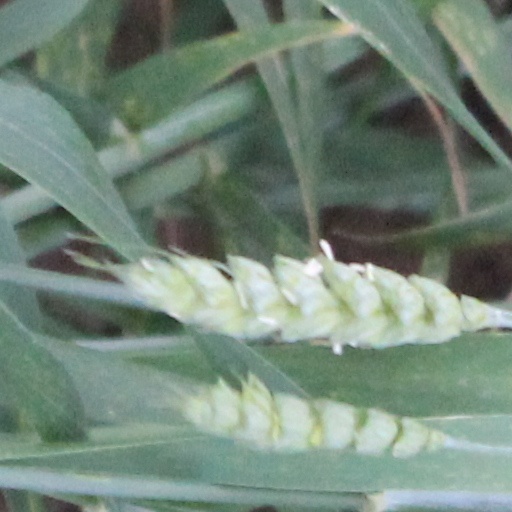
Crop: wheat